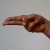
The image shows a hand gesture representing the letter 'H' in Indian Sign Language.